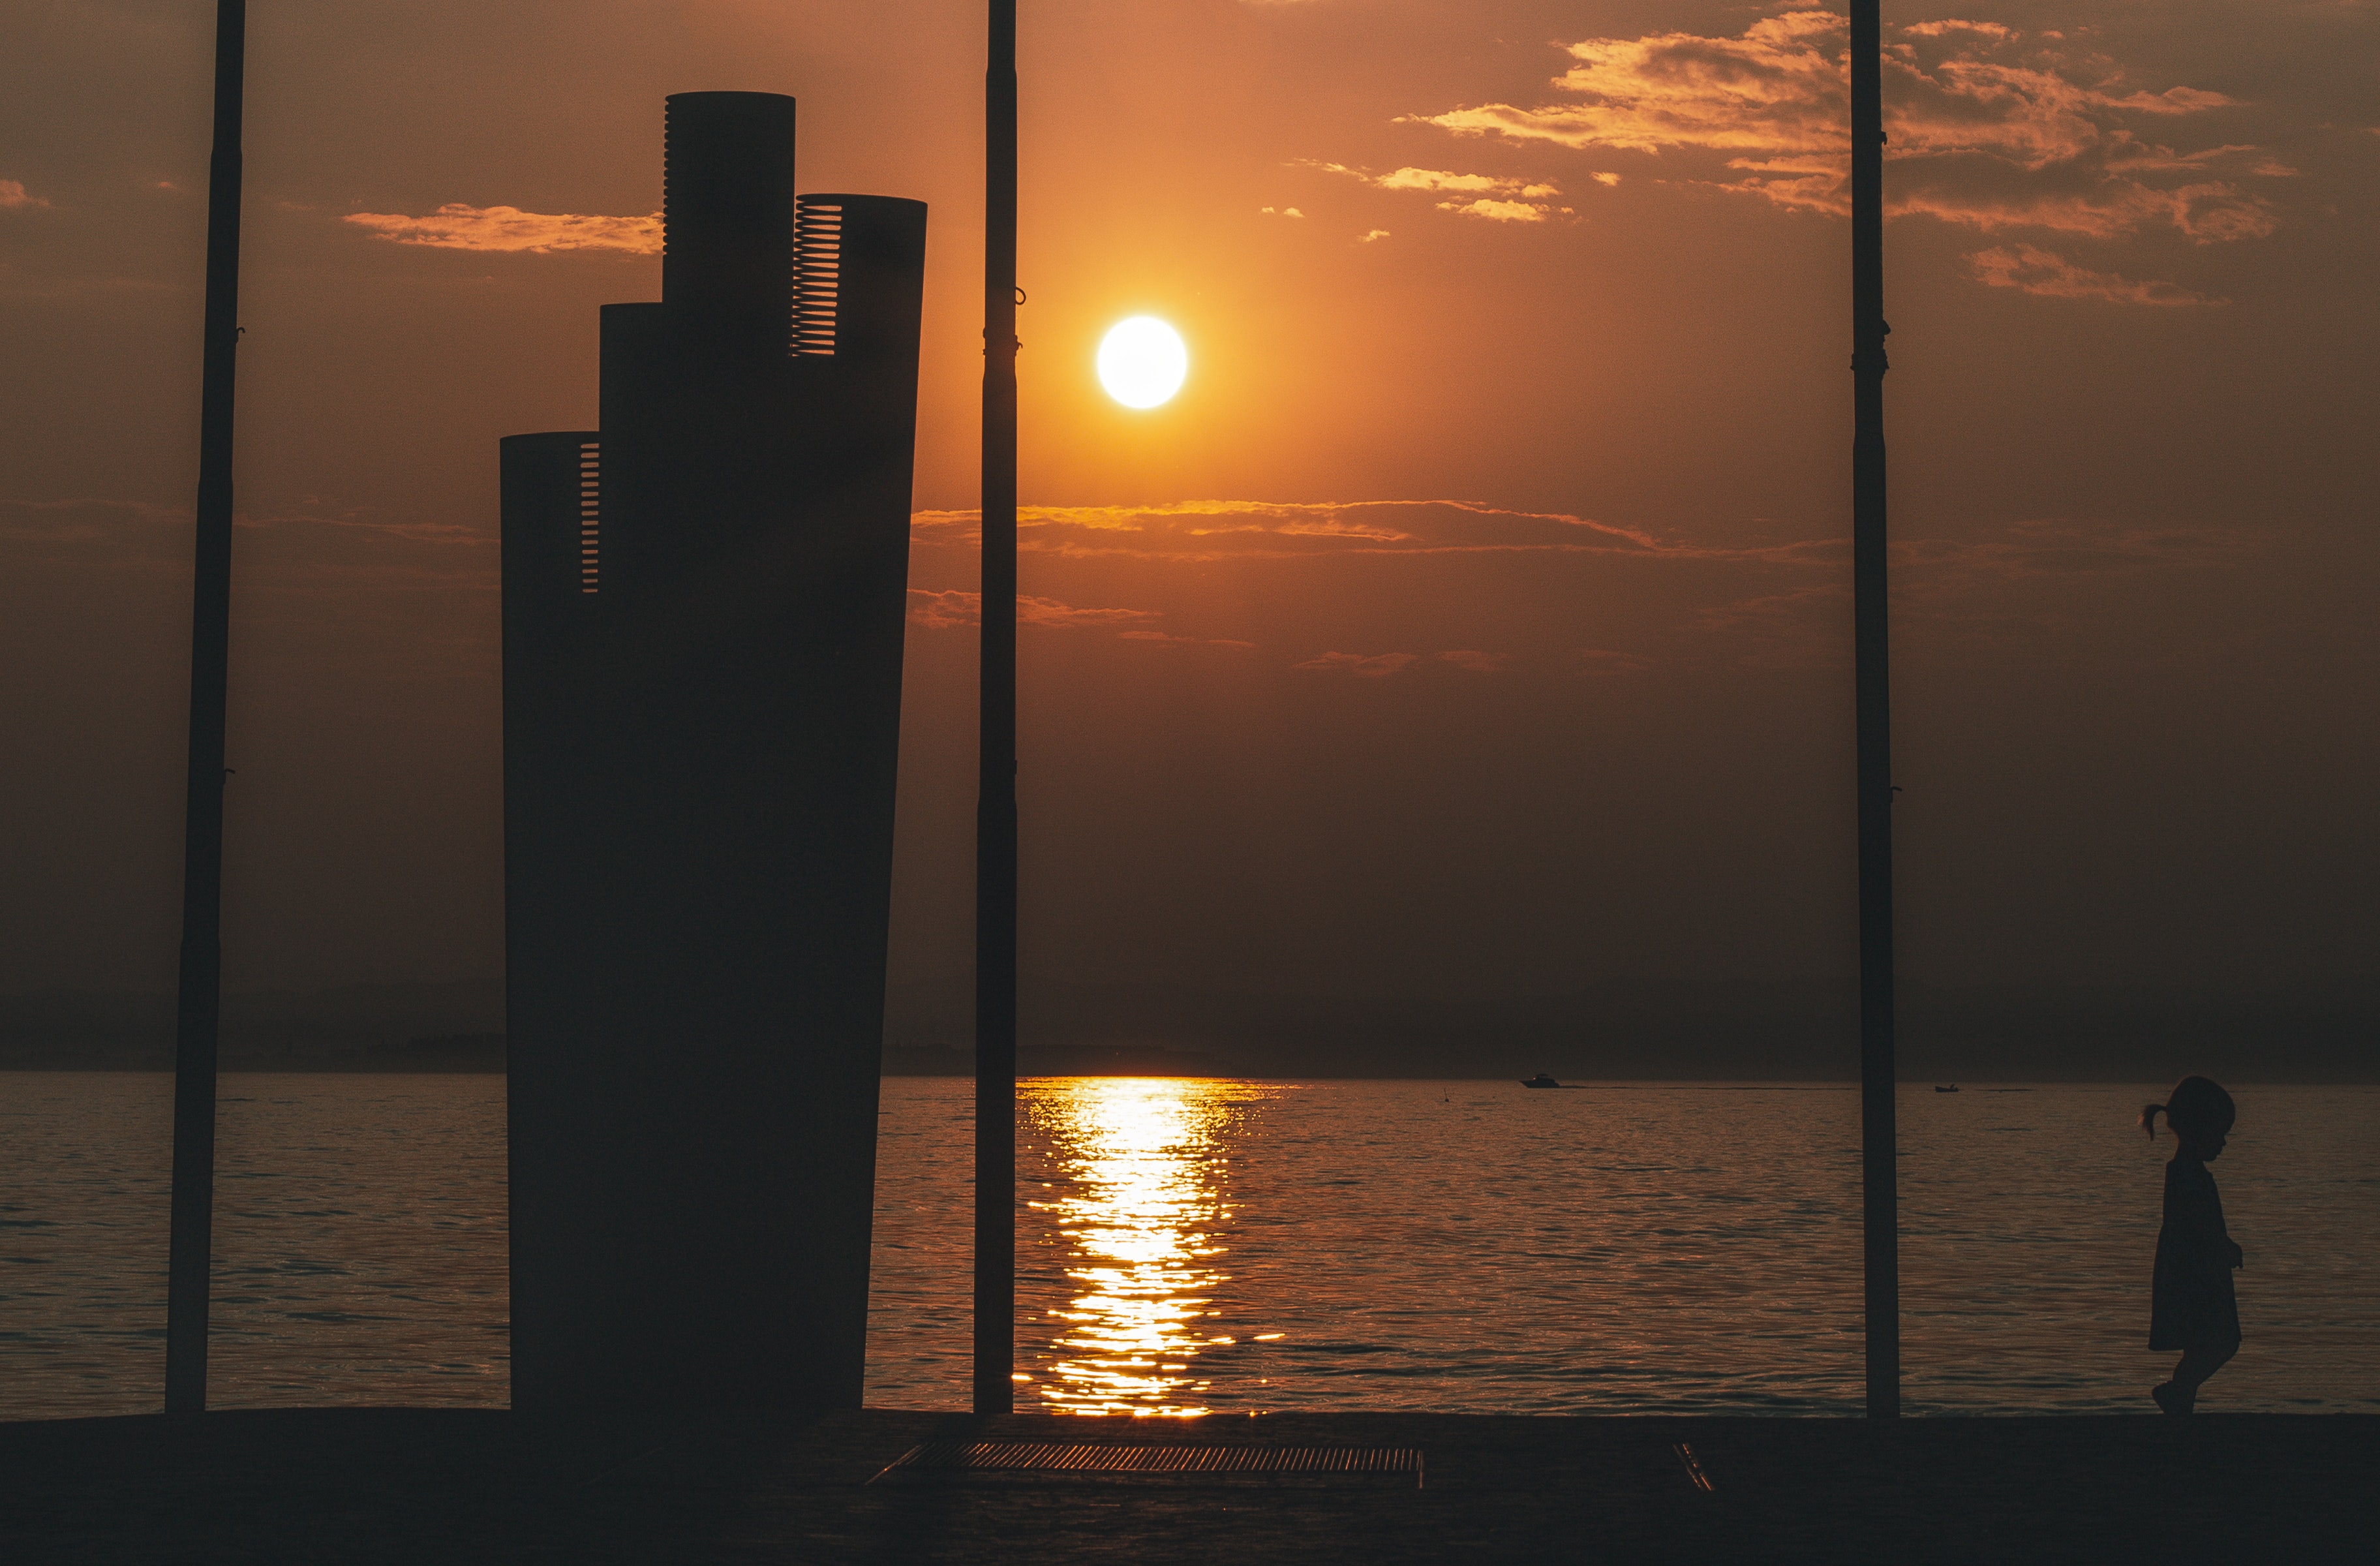
sky, sunset, sun, sunrise, water, horizon, morning, yellow, sea, calm, evening, afterglow, astronomical object, sunlight, sound, cloud, reflection, tree, dusk, heat, river, ocean, street light, vacation, city, backlighting